Underwater exploration

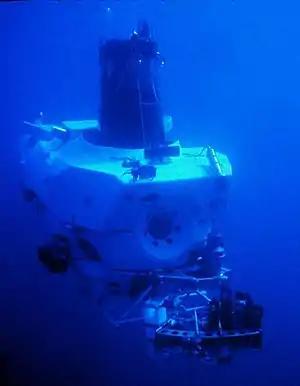
DSV "Alvin", a crewed submersible, much used for underwater exploration

Underwater exploration is the exploration of any underwater environment, either by direct observation by the explorer, or by remote observation and measurement under the direction of the investigators.